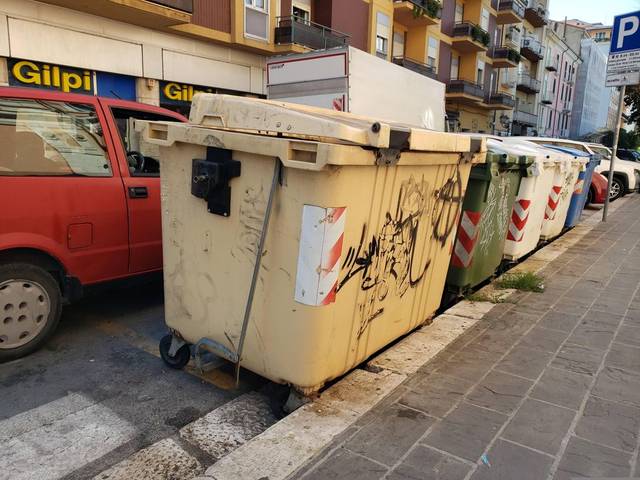
Region: Italy
Coordinates: 41.558, 14.66